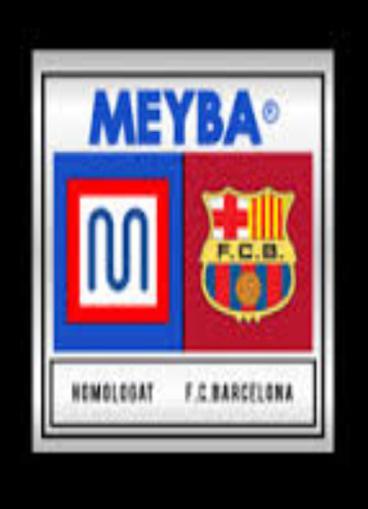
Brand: meyba-1
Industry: Clothes